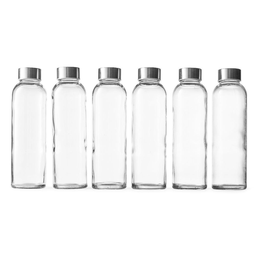
Label: glass